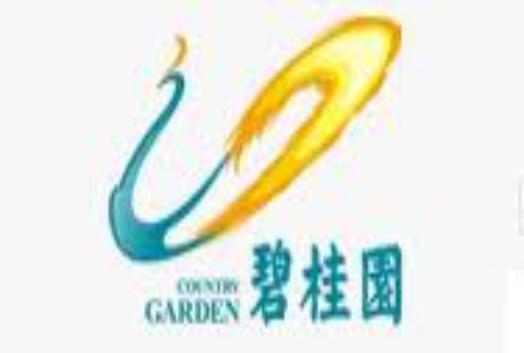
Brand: country garden
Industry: Necessities